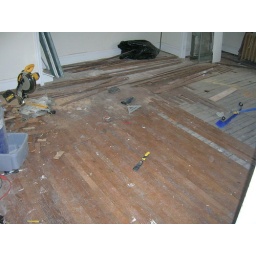
Replacing flooring damaged from an apparent roof leak. Removed closet they built in the dormer that covered 2 windows